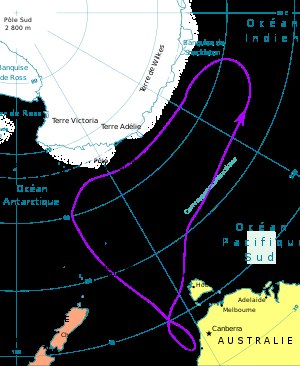
Shackleton Ice Shelf
Områdekort.
Shackletons isshelf er et isshelfområde i Antarktis. Området er den syvende største isshelf i Antarktis.